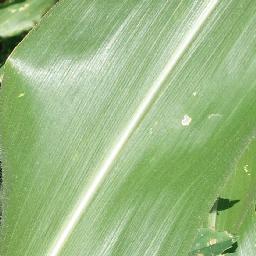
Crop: corn
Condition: (maize)_healthy